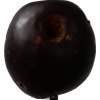
Label: plum